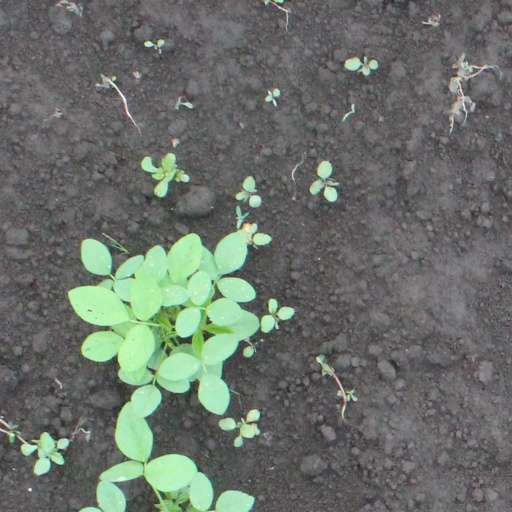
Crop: soybean